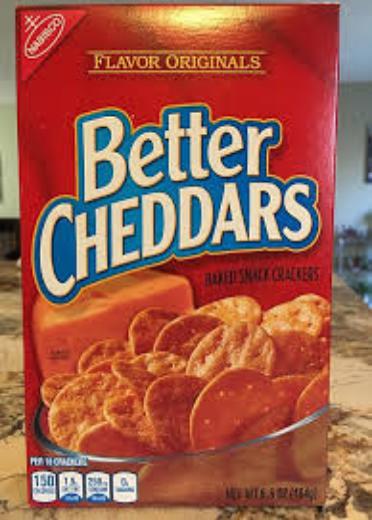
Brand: Better Cheddars
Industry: Food